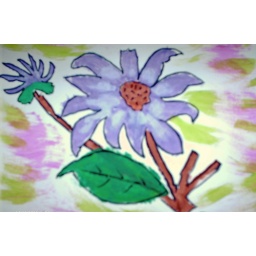
flower in blue